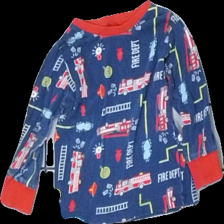
View: front
Type: Top
Category: Children
Brand: Kappahl
Colors: White, Blue, Red, Multicolor
Material: 100% cotton
Pattern: Other
Cut: Regular, C-collar
Size: 86
Season: All
Price range: <50
Recommended usage: Recycle
Description: Washed out, Crooked seams